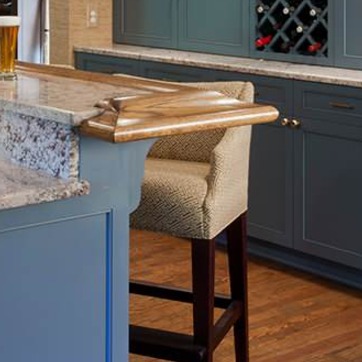
Material: fabric